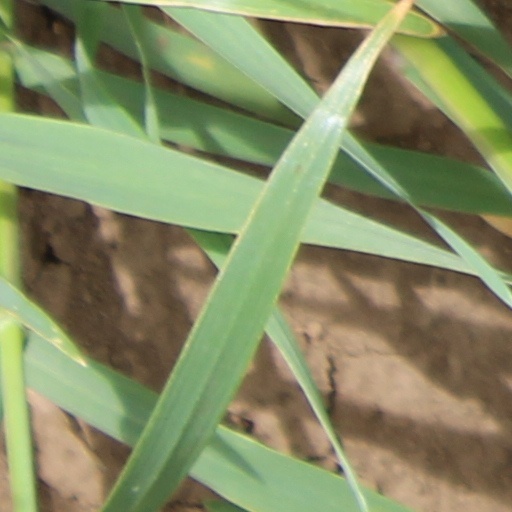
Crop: wheat